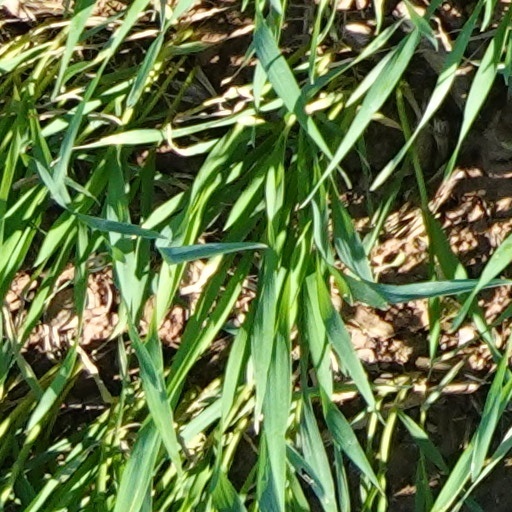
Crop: wheat